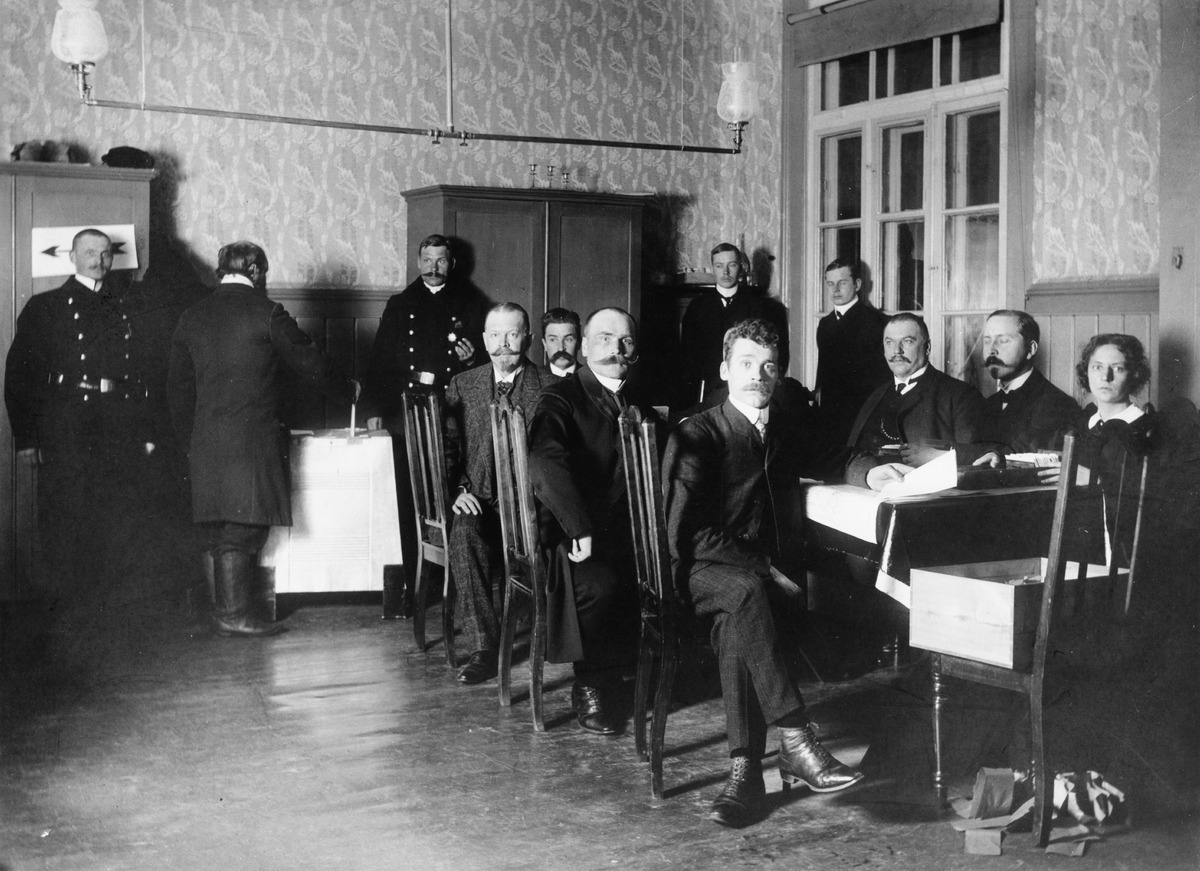
Valtiopäivävaalit 1907: Helsingin 9
sisällön kuvaus: Valtiopäivävaalit 1907: Helsingin 9. äänestysalue Punavuorenkadun

kansakoululla. Viimeinen äänestäjä pudottamassa äänestyslippuaan vaaliuurnaan.

Vaalitoimituksen puheenjohtajana senaatinkanslisti G. Jansson. mustavalkoinen
Ajankohta: kuvausaika 16.03.1907
Paikka: Suomi, Uusimaa, Helsinki, Punavuori Helsinki, Punavuorenkatu 10-6
Aiheet: Jansson, G., vaalit eduskuntavaalit, äänestäminen, äänestykset, vaaliuurnat